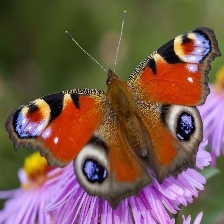
Species: PEACOCK
Butterfly family (ImageNet category): admiral